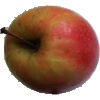
Label: Apple Pink Lady 1